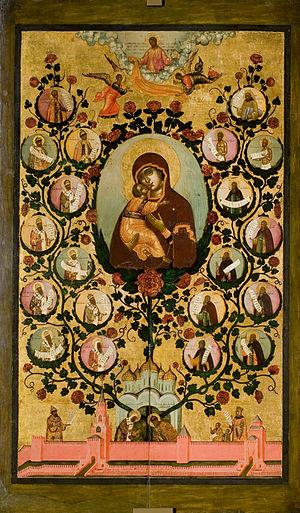
L'église de la Trinité de Nikitinki est un modèle du style ouzorotché du milieu du XVIIᵉ siècle, construite par un marchand de Iaroslavl à Kitaï-gorod. Cet édifice religieux représente une étape importante dans l'histoire de l'architecture russe et a servi de modèle à de nombreuses églises, notamment à Moscou dans la seconde moitié du XVIIᵉ siècle.